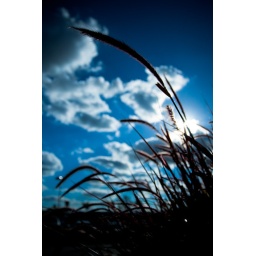
grass against the clouds